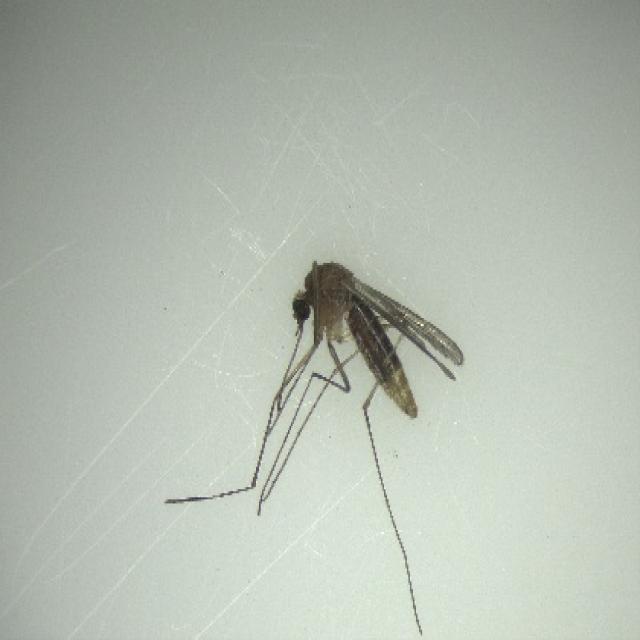
Species: culex_pipiens